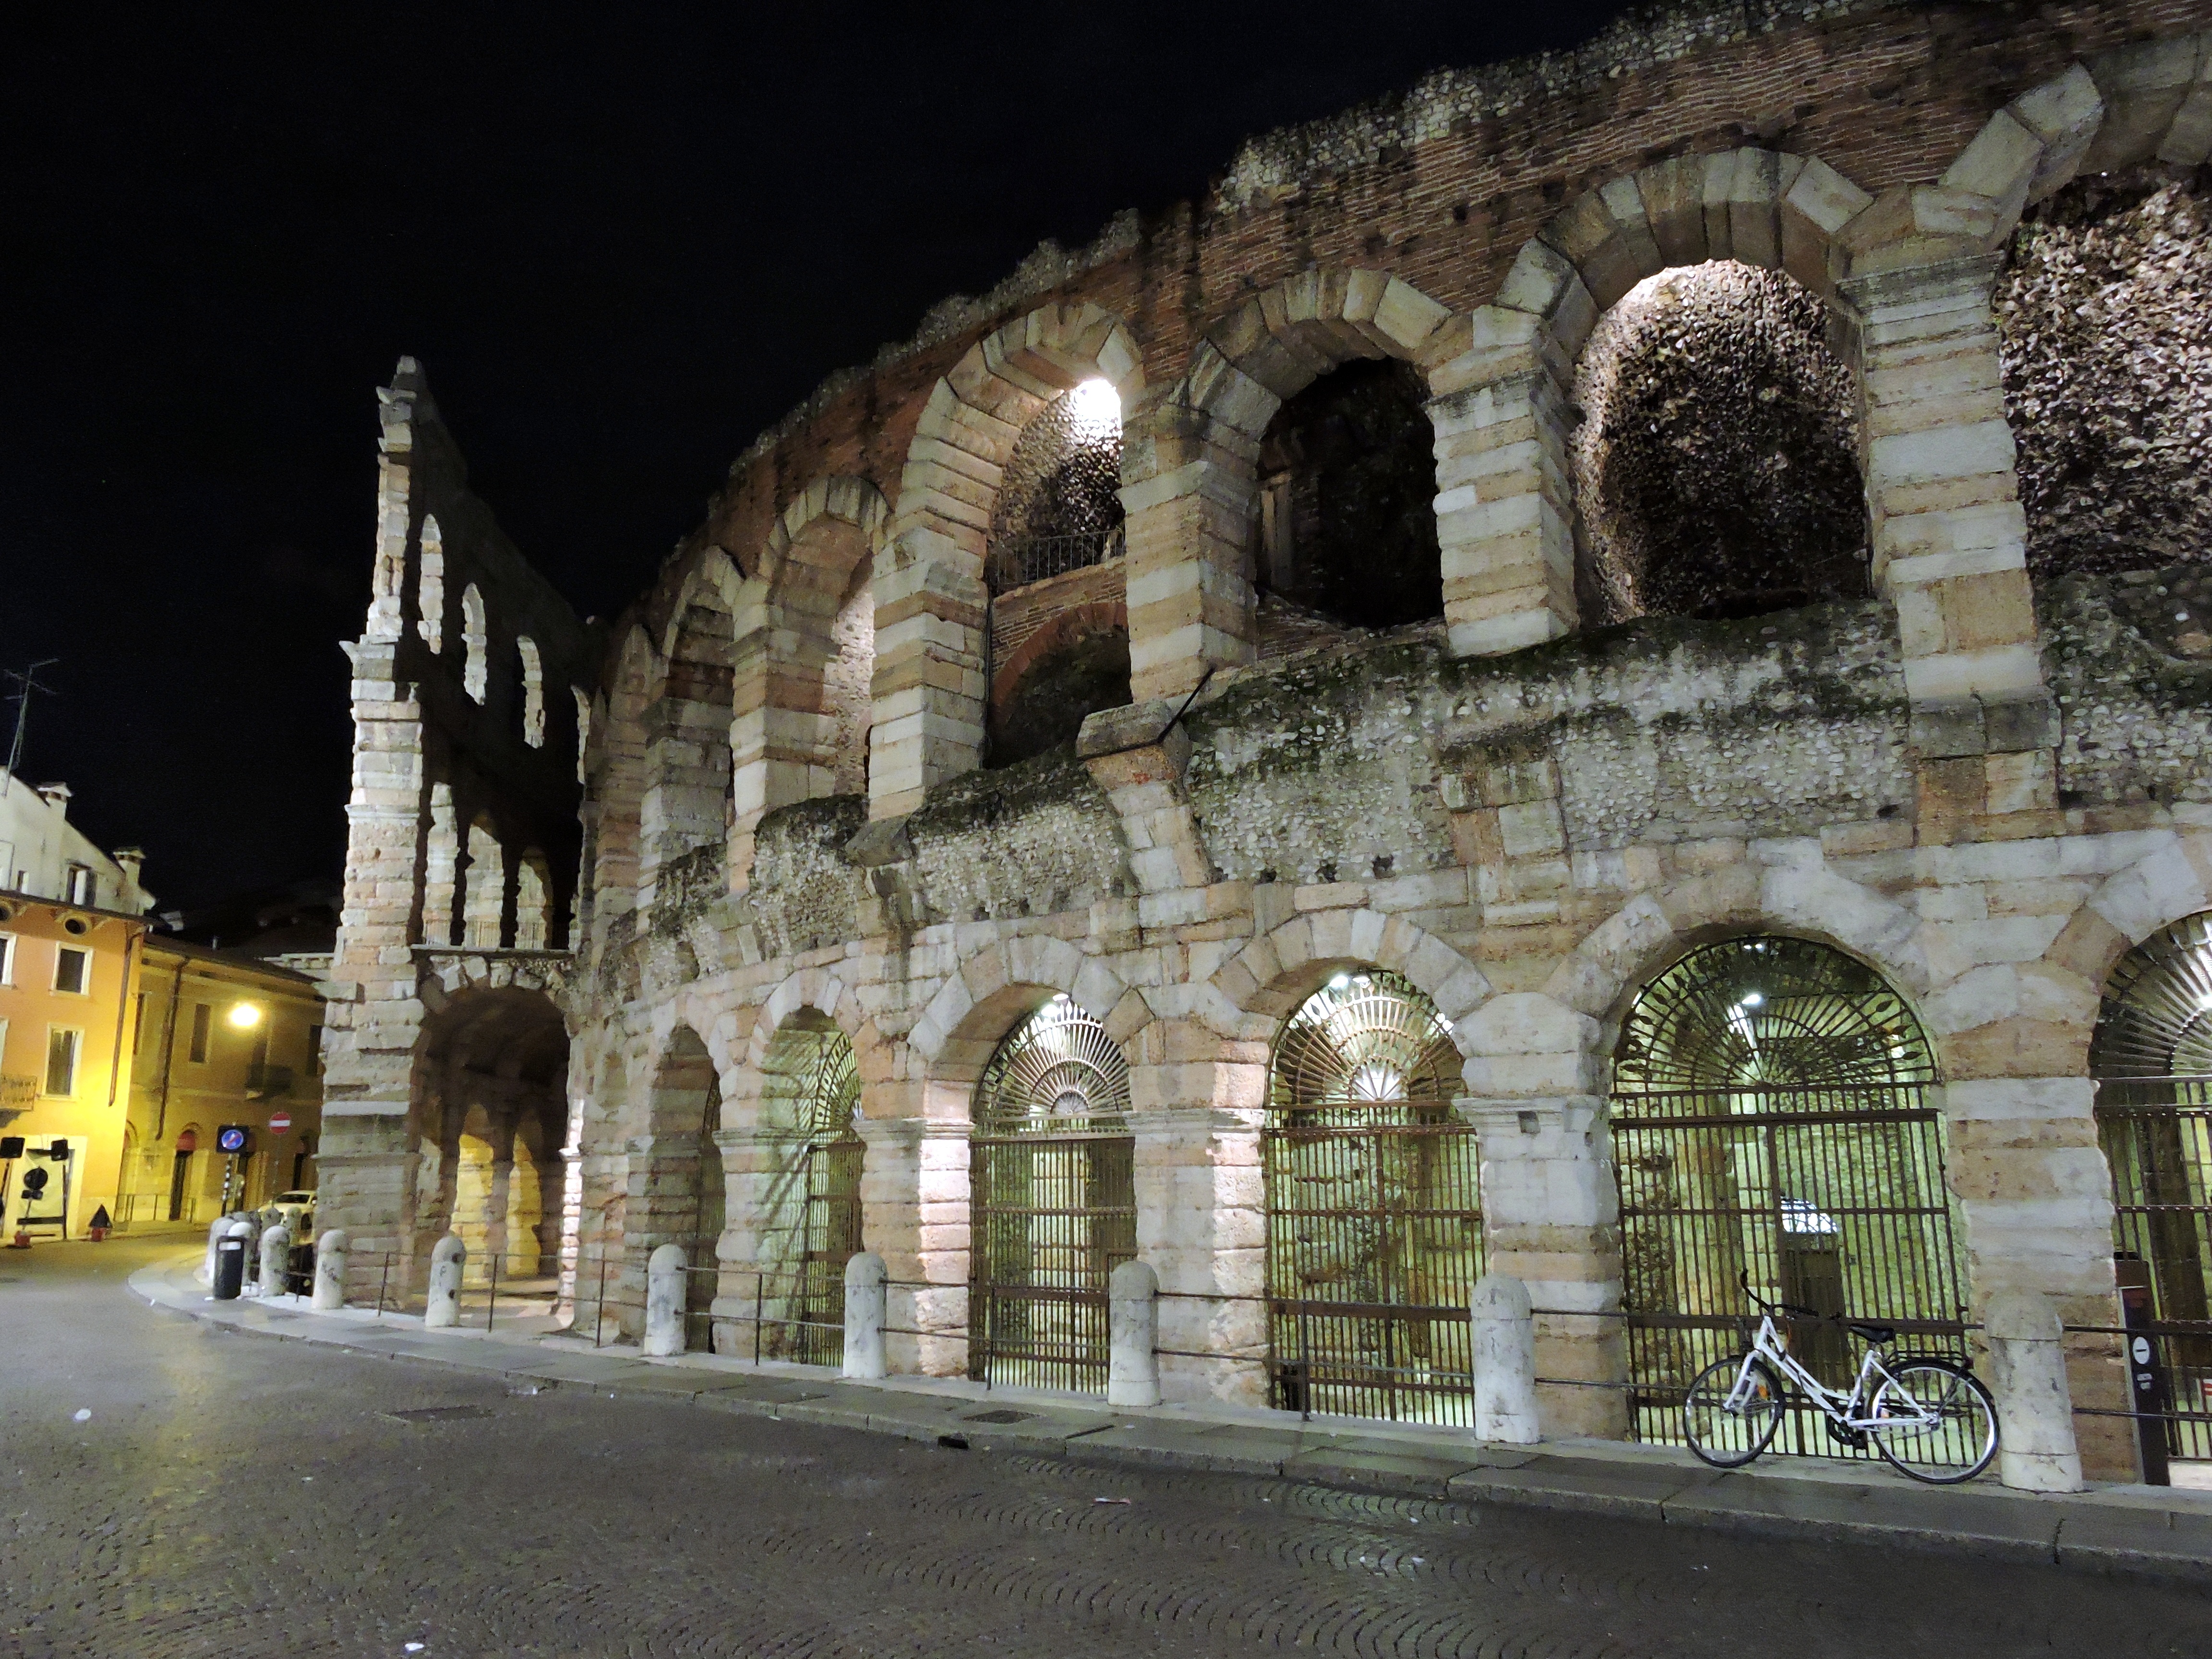
night, building, palace, monument, arch, italy, tourism, place of worship, arena, temple, monastery, verona, history, arc, nocturne, ancient history, piazza bra